Cody Walker (rugby league)

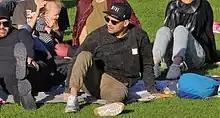
Walker in 2017

On 17 June 2014, he signed a two-year contract with the South Sydney Rabbitohs starting in 2015.